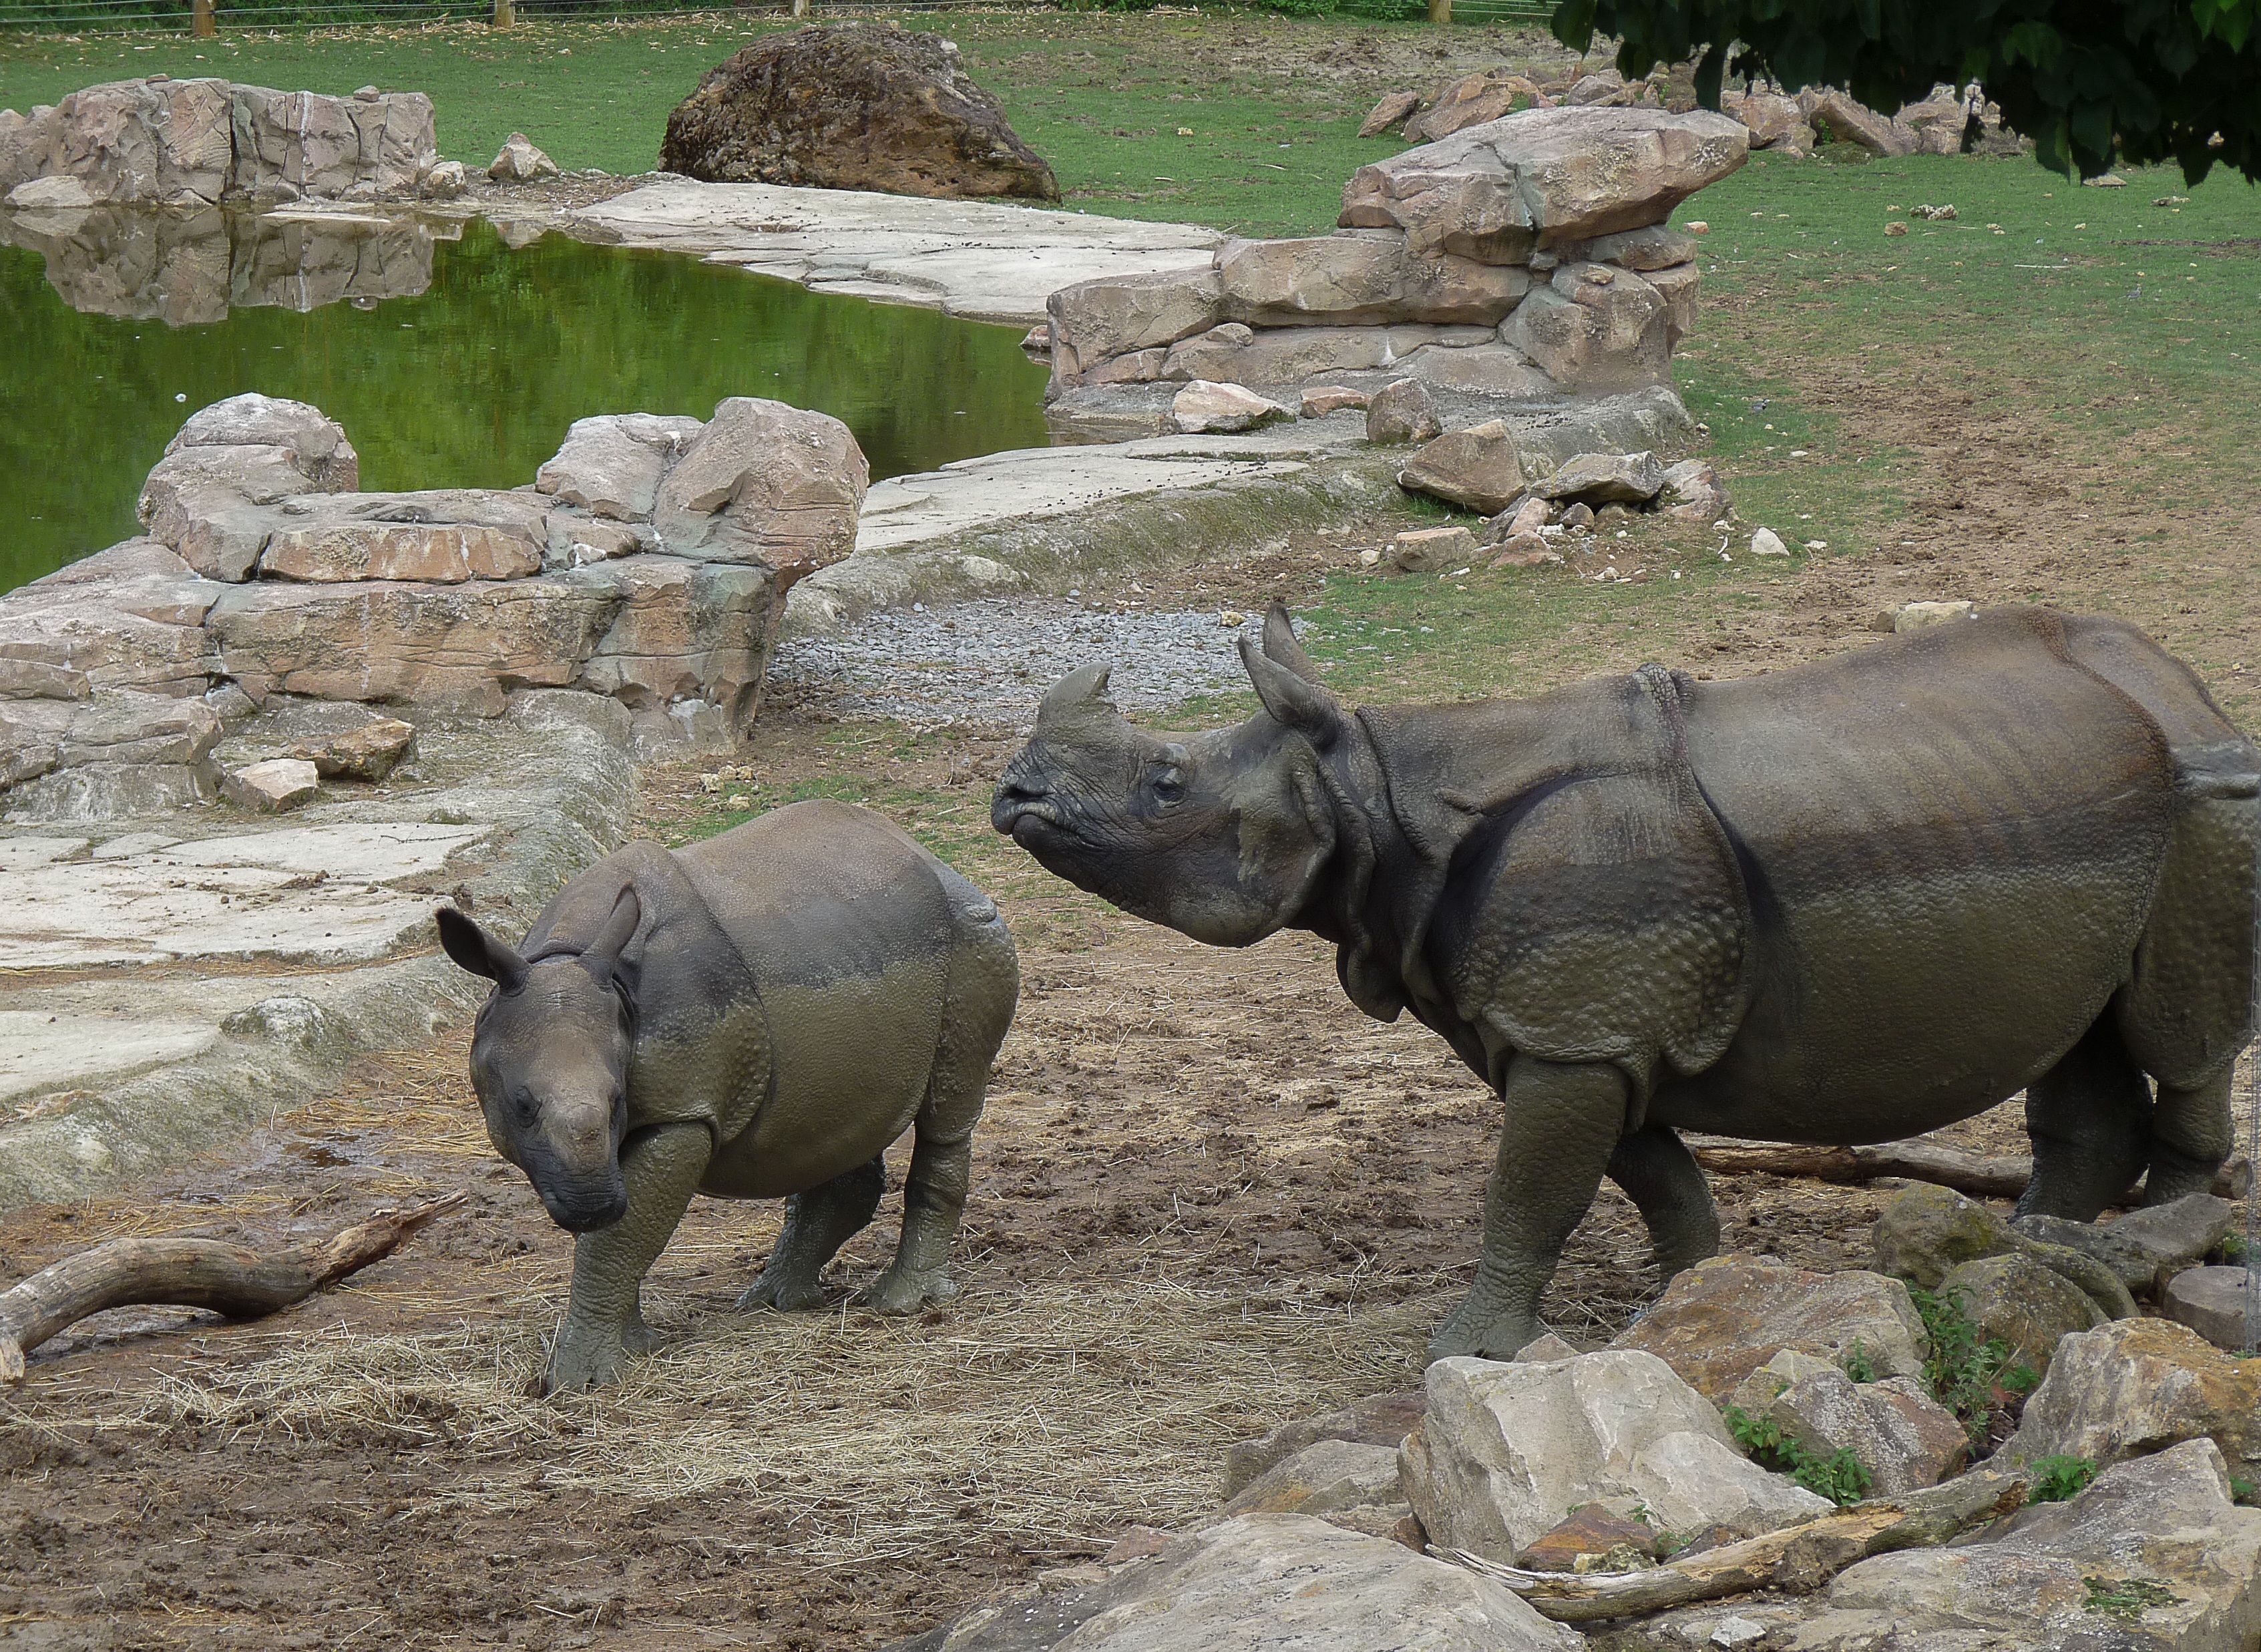
wildlife, zoo, fauna, rhinoceros, horns, wild animals